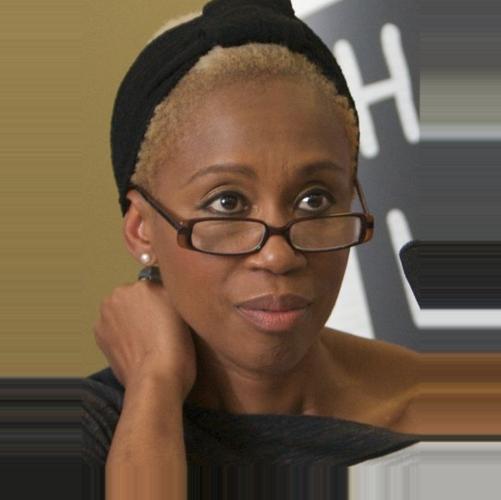
Age: 51